Grand Auditorium and Hotel Block

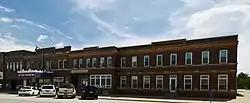

The Grand Auditorium and Hotel Block is a group of four adjoining historic commercial buildings located in Story City, Iowa, United States. From the east, buildings one and three housed various commercial establishments over the years. Building two housed the Grand Opera House, now known as the Story Theatre/Grand Opera House. It has been used for both live theater productions and movies. The fourth building housed the Grand Hotel. The Grand Hotel and Auditorium Company was organized from Story City's Commercial Club in 1913. They hired Estherville, Iowa architect James S. Cox to design the complex, which was completed in December 1913. While each facade is unique, all four buildings share common elements. Their commonalities include two stories in height, red-brick exterior walls ornamented with buff brick and concrete details. The first three buildings share the same wall plane, while the hotel is slightly recessed from the others. They also decrease in scale from east to west. This slight variation is due to differing treatments of the cornices and parapets. The buildings were listed on the National Register of Historic Places in 1980.